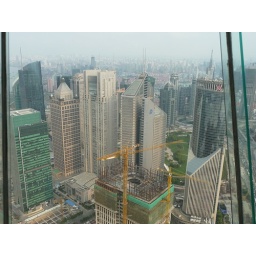
Another tower rises towards the sky in Shanghai.